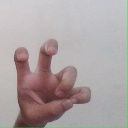
अक्षर: छ